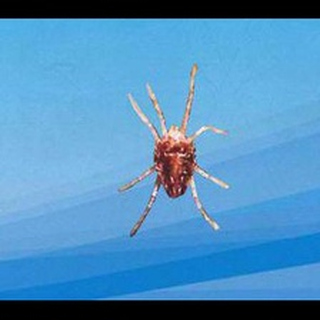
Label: wheat_mite